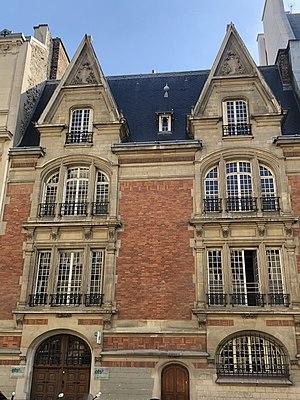
Hôtel particulier XIXème siècle de style néo-Louis XIII, au 63 rue Ampère, Paris 17ème
La rue Ampère est une voie publique du 17ᵉ arrondissement de Paris, située dans le quartier de la plaine Monceau. Dans sa partie supérieure, la rue présente une série remarquable d'hôtels particuliers construits dans les années 1880 dans le style éclectique alors en vogue, souvent dotés d'ateliers d'artiste. Un nombre considérable de peintres académiques y ont élu domicile à la fin du XIXème siècle.